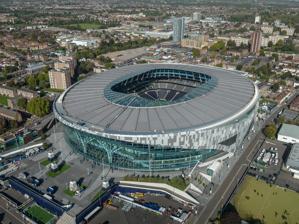
Building: Tottenham Hotspur Stadium
Country: United Kingdom
Year built: 2019
Football stadium in Tottenham, London, England This article is about the current stadium of Tottenham Hotspur opened in 2019. For the previous stadium located in the same spot, see White Hart Lane . Tottenham Hotspur Stadium UEFA Aerial view from southeast in October 2022 Full name Tottenham Hotspur Stadium Location Tottenham , London , N17 Public transit White Hart Lane Bruce Grove Northumberland Park Seven Sisters Tottenham Hale Owner Tottenham Hotspur Operator Tottenham Hotspur Capacity 62,850 Record attendance Association football (Premier League) : 62,027 ( Tottenham Hotspur vs. Arsenal , 12 May 2022) American football (NFL) : 61,273 ( Jacksonville Jaguars at Buffalo Bills , 8 October 2023 ) Field size 105 m × 68 m (114.8 yd × 74.4 yd) Surface GrassMaster (football) Turf Nation (NFL) Construction Built 2016–2019 Opened 3 April 2019 Construction cost £1 billion (entire project) Architect Populous Structural engineer Buro Happold Schlaich Bergermann (roof) SCX (retractable pitch) General contractor Mace Website tottenhamhotspurstadium.com Tottenham Hotspur Stadium is the home of Premier League club Tottenham Hotspur in North London , replacing the club's previous ground, White Hart Lane . With a seating capacity of 62,850, it is the 3rd largest football stadium in England and the largest club ground in London. It is designed to be a multi-purpose stadium and is the home of the NFL in the UK. It features the world's first dividing, retractable football pitch, which reveals a synthetic turf field underneath for NFL London Games , concerts and other events. The construction of the stadium was initiated as the centrepiece of the Northumberland Development Project , intended to be the catalyst for a 20-year regeneration plan for Tottenham . The project covers the site of the now demolished ground White Hart Lane and areas adjacent to it. It was conceived in 2007 and announced in 2008, but revised several times, and construction of the stadium, beset by disputes and delays, did not commence until 2015. The stadium opened on 3 April 2019 with a ceremony before the first Premier League game held there. The name "Tottenham Hotspur Stadium" was meant to be temporary, the intention being to sell the naming rights to a sponsor, but it has still not been renamed. The stadium is sometimes referred to as New White Hart Lane by fans and some in the media. History Further information: White Hart Lane and Northumberland Development Project Early grounds Aerial view of White Hart Lane , demolished in 2017. The greater part of the area in view was redeveloped in the new stadium project. Tottenham Hotspur was formed in 1882, and early matches of the club were played on public land at Tottenham Marshes . As their matches became more popular with the public and the number of spectators increased, the club decided to move to an enclosed ground allowing it to charge an entrance fee and control the crowd. In 1888, the club rented a pitch at Asplins Farm, next to the railway line at Northumberland Park . However, the ground soon became overcrowded, and in 1899 the club moved to a piece of land owned by the brewery company Charringtons to the east of Tottenham High Road behind the White Hart pub. This became the White Hart Lane ground. The club acquired the freehold of the ground, as well as additional land at the northern (Paxton Road) end, in 1905. Starting in 1909, a new stadium with stands designed by Archibald Leitch was built over a period of two and a half decades. The stadium had a capacity of nearly 80,000 by 1934. Over the years, the stadium underwent a number of changes and seating replaced the standing areas, which reduced the capacity to about 50,000 in 1979. Significant standing areas, however, still existed, including the long stretch of raised standing terrace favoured by fans on the East Stand known as The Shelf. Beginning in the early 1980s, the White Hart Lane ground was redeveloped, and in order to comply with the recommendation of the Taylor Report of 1989, it was turned into an all-seater stadium. The capacity of the stadium was reduced to around 36,000 by the time the refurbishment was completed in 1998. The capacity was, by then, lower than the grounds of other major English clubs, with many of these clubs also planning to expand further. As revenues from gate receipts in that period formed a substantial part of the club's income (before it became dominated by TV broadcast rights deals), Tottenham began to explore ways of increasing the stadium capacity to allow it to more effectively compete financially with rival clubs. A number of schemes were considered over the years; these included rebuilding the East Stand as a three-tier structure, and moving to different stadiums and locations such as Picketts Lock and the Olympic Stadium at Stratford, London . None of these plans came to fruition, except for a proposal to redevelop the existing site that would become the Northumberland Development Project . Planning The club first announced in 2007 that redevelopment of the current site was one of the options under consideration. In April 2008, the club revealed that it was considering the acquisition of the Wingate Trading Estate immediately adjacent to the north of White Hart Lane for building the stadium. In October 2008, the Northumberland Development Project, which included the construction of a stadium, as well as a club museum, homes, shops and other facilities, was announced. The early plan was for Tottenham to move into the new stadium, while it was partially built, at the beginning of the 2012–13 season, with the stadium completed by the end of the following season. However, the project was delayed, with the plan undergoing a number of revisions and the completion date pushed back several times. The club also did not fully commit itself to building the stadium in Tottenham until January 2012, after it had lost its bid for the Olympic Stadium to West Ham United . The layout for the Northumberland Development Project The first plan of the project, with a 58,000-capacity stadium, was released in April 2009 for public consultation. In October 2009, the planning application for a 56,000-seat stadium, designed by KSS Design Group , and other buildings was then submitted. The proposal, which included the demolition of eight locally listed buildings and two nationally listed buildings, was criticised by conservation groups including English Heritage , as well as the Government's advisory body on architecture, the Commission for Architecture and the Built Environment . In response to the objections, a revised plan, that retained some of the listed buildings, was resubmitted in May 2010. This plan was accepted by Haringey Council on 30 September 2010, and later by the Mayor of London , Boris Johnson , as well as the government. However, only part of this plan, the construction of Lilywhite House, was implemented. Models of buildings in the Northumberland Development Project In August 2011, a major riot erupted in a deprived area of Tottenham. Haringey Council, keen to keep the economically important club within the community, issued planning permission for the project on 20 September 2011, and a week later removed the demand for community infrastructure payments usually required for such a project. In a joint statement with Haringey Council in January 2012, Tottenham announced that it would stay in North Tottenham and work with the council to rejuvenate the area. In this scheme, the Northumberland Development Project would serve as the catalyst for a 20-year regeneration program planned by the Haringey Council. In March 2012, Haringey Council approved of plans to hand over council-owned land in the redevelopment area, including part of Wingate Trading Estate, as well as Paxton Road and Bill Nicholson Way, to Spurs. It also agreed on a Compulsory Purchase Order (CPO) to buy the remaining properties on Paxton Road that had yet to be sold. After a long delay, the Secretary of State for the Department for Communities and Local Government , Eric Pickles , confirmed the CPO on 11 July 2014. The owner of the remaining business with two plots on the development site, Archway Sheet Metal Works, then attempted but failed to have the CPO decision quashed in the High Court . On 31 March 2015, the remaining plots on Paxton Road were acquired, allowing the development to proceed. It was first revealed in October 2013 that the club was considering a new plan for a multi-use stadium that can also host American football games. On 8 July 2015, the club announced that it had reached an agreement with the NFL to hold a minimum of two NFL games a year in a 10-year partnership from 2019. The same day a new design team was also announced, alongside a revised project plan, with Populous led by Christopher Lee responsible for the stadium design. In December 2015, Haringey Council approved the revised plans, including the demolition of locally listed buildings. The Mayor of London also gave formal approval to the plans in February 2016. Construction Tottenham Hotspur Stadium construction May 2017 Construction of the northern section of new stadium in progress. A day after the last game at White Hart Lane in May 2017, demolition commenced to allow the new stadium's South Stand to be built. April 2018 Two steel "trees" supporting the South Stand erected and the cable net roof structure were installed and the trays or the retractable pitch are visible under the podium in the foreground. February 2019 Last section of metal cladding panels being installed and the stadium is nearly complete. Building work on the Northumberland Development Project started in September 2012, however, construction of the stadium itself did not commence until 2015 due to the CPO dispute. The stadium was constructed in two main phases so that White Hart Lane could still be used in the 2016–17 season while construction was still in progress. The first phase involved the building of the northern section of the stadium (including the North, West and East Stands), while the South Stand construction started in the second phase after White Hart Lane had been demolished. A large part of the land north of the existing stadium had been cleared by 2014 while the CPO dispute was ongoing. After the dispute was resolved, preliminary work on the basement began in the summer of 2015, with concrete and ground works for the foundation by Morrisroe starting in autumn 2015, based on earlier approved and amended plans. The new plan for the project was given final approval in February 2016, which allowed the construction of the main structure of the new stadium itself to start soon after. In order to facilitate the construction of the northern section of the stadium while matches of the final season were still being played at The Lane, the northeast corner of White Hart Lane was demolished in the summer of 2016 after the 2015–16 season had finished. From the basement to level 6, the construction of this section is in reinforced concrete. Three further levels above are constructed in steel frame. There are only six cores in reinforced concrete for vertical circulation of spectators instead of the eight expected of a stadium of this size as they needed to be constructed within the first phase of the stadium construction. The South Stand constructed in the second phase has open staircases to the concourses. The demolition of most of the remaining White Hart Lane ground began the day after the last home match of the 2016–17 season was played, and the demolition was completed with all visible remnants of White Hart Lane removed by early August 2017. Piling work for Phase 2 of the stadium construction started in June 2017. While the northern section constructed in the first phase is a largely concrete structure, the entire single-tier south stand has a steel frame to allow for a speedier construction. The two steel "trees" that support the South Stand were erected in December 2017. The compression ring that holds the cable net roof structure was completed in February 2018, and the roof structure raised in March 2018. Parts of the old White Hart Lane have been incorporated into the new stadium – crushed aggregate of the concrete foundation of White Hart Lane was mixed in with new concrete to create the floor of the concourse of the new stadium, and bricks from the East Stand were used for the Shelf Bar. A number of heritage plaques are placed around the stadium marking points of the old stadium, such as its centre. The pitch was laid in early October 2018. The exterior of the stadium is finished with 35,000 decorative tiles, 4,801 perforated metal panels and 2,505 glass panels. The external cladding of the stadium was completed with the last few metal panels of the 'veil' installed in March 2019. Opening View of stadium from the east Four test events were initially planned at the stadium in August and early September 2018; the first two were intended only for club staff and officials, and the following two open to the public with increasing levels of attendance necessary for the issuing of safety certificate. However, issues with the critical safety systems due to faulty electrical wiring delayed the completion of the stadium, and these two games were postponed to March 2019. A fan familiarisation event was held instead at the stadium in December 2018. The first match, an under-18s fixture between Tottenham and Southampton held on 24 March, was attended by 28,987 fans and won by Tottenham 3–1, with the first ever goal at the stadium scored by J'Neil Bennett . The second, a Legends match against Inter Milan on 30 March, was attended by 41,244, but resulted in a 4–5 loss to the Inter Forever team. The opening was originally planned for the second home match against Liverpool in September 2018, but delays to the opening of the stadium forced Tottenham to extend their temporary tenancy of Wembley Stadium for the 2018–19 season until April 2019. They also played their home game in the third round of the EFL Cup at Stadium MK . The first NFL game was due to be Oakland Raiders against Seattle Seahawks on 14 October 2018 but this too was relocated to Wembley following the stadium delay. The club shop was the first to open on 23 October 2018. The stadium opened with a ceremony on 3 April 2019 before its first competitive senior game, a Premier League match against Crystal Palace . The match was won by Tottenham 2–0, with Son Heung-min scoring the first ever official goal at the new stadium. Architecture and facilities View of stadium from Tottenham High Road The stadium is an asymmetric bowl, with a capacity of 62,850. The bowl shape of the stadium comes from the need to maximise hospitality facilities while the asymmetry is the result of the creation of a single-tier stand in the south. The stadium is around 48 m high, 250 m long on its north–south axis and about 200 metres wide east to west. The stadium covers an area of 43,000 m 2 , nearly twice the area of White Hart Lane (24,000 m 2 ). There are 9 floors in the horseshoe-shaped northern section above the basement, and 5 floors in the south, with a gross internal area of 119,945 m 2 , which is around four times that of White Hart Lane. West entrance of stadium on Tottenham High Road The front of the West Stand faces the High Road and features a projecting, angled, glazed box that encases an escalator and serves as the main entrance for guests and patrons. The projecting entrance, along with the facades of other buildings of the Tottenham Experience, present a traditional linear frontage along the High Road. A 9.5-m pavement is created in front of these buildings to improve the flow of the crowd on match day on the High Road. To the east, on Worcester Avenue, is a dedicated entrance for NFL events. There are two raised podiums for fans access, one to the north and one to the south. Away fans may enter from the northeast corner of the stadium via Worcester Avenue and the north podium. A large open public square, the size of Trafalgar Square , has been created on the south podium as the main access point for home fans. The square has a number of ventilation shafts, and it may be used for sporting and community activities. The square is fronted by a single 7,000 m 2 curved glazed facade, behind which is a 5-storey atrium where fans can access the South Stand. South entrance to the atrium of the stadium The bulk of the structure dominates the surrounding area, but the appearance of the mass of the building is modulated by different claddings of glass, metal panels and pre-cast concrete. The perforated metal panels serve as a screen but allow for natural ventilation and light for the open plant areas in the stadium, and they also act as a unifying sculptured element in the appearance of the stadium. Regions of glazing not covered by the metal screen, including the main entrances and concourses, offices, Sky Lounge, as well the extensive glazed area to the south, allow for views into and out of the stadium. The metal panels may be in an open or closed position, and they are lined with LED luminaires that glow on match nights. The roof is a cable net structure, held in place by an elliptically shaped compression ring. The roof has a circumference of 720 metres, and it is clad in standing seam aluminium panels that end with extruded polycarbonate on the inside edge to allow light through onto the pitch but reduce the contrast of the shadow of the roof on the pitch. 810 curved aluminium eave cassettes connect the roof to the wall. The pitch is lit by 324 LED floodlights, arranged in 54 groups of six and attached to the columns of the roofing system. There are four large LED screens inside the stadium, the two on the south side are the largest of any stadium in Western Europe. There are also two facade video displays on the outside of the stadium, three tiers of LED ribbon displays inside, and nearly 1,800 video screens in and around the stadium. The stadium is designed like a concert hall with good acoustics in mind so as to optimise the atmosphere on match day. The corners of the stadium are enclosed and the stands are placed close to the pitch, with fans generating a "wall of sound" that can reverberate around the ground. The design extends to the shape and material of the roof and the seating, such as aluminium soffit lining to the roof, and aims to produce cleaner and quicker reverberation times that allow fans to sing in sync thereby producing chants that are louder and last longer. The stadium is also designed to maintain the character but noisier than White Hart Lane and facilitate a sense of "home". View of South Stand Stands Although the stadium is designed as a bowl, it still has four distinct stands. The tiers of the stands are set at angles of up to 35 degrees, the maximum permissible in British stadium design, and all seats provide clear views of the pitch for the ticket holders. The South Stand is designated the 'Home End', and it has a single tier which is the largest single-tier stand in the country, with seating for 17,500 fans. It is 34.1m high with a 34 degree incline, has concourses on Level 1, 2, 3 and 4 and is accessible from the south atrium. The design of the South Stand is influenced by the "Yellow Wall" of Borussia Dortmund 's Westfalenstadion and the stand is intended to be the "heart-beat" of the stadium that can generate an intense atmosphere on match day. Away dugout below the West Stand The 35.5m high North Stand has three tiers with concourses on Level 1, 2, 4 and 5. The East and West Stands are 33.8 m and 33.2 m high respectively, and have concourses on Level 1 and 5. Both stands have four tiers each, two of which are smaller and intended for premium seating . There are around 8,000 of these premium seats as well as 70 private loges and super loges for premium members and corporate hospitality. The seats of the stadium, initially numbered 62,062 but increased in three stages to 62,850. are in navy blue, with 42,000 of these reserved for season ticket holders. The seats have a minimum width of 470mm (compared with the 455–460 mm of the previous stadium), increasing to 520–700 mm for premium seats, with legroom of between 780 and 858mm. Views towards the North Stand. Away fans sit on the northeast corner. The Sky Bridge is above the North Stand. Away fans are allocated seats in the north east corner; 3,000 seats in the lower tier for Premier League games, while for domestic cups they may be allocated up to 15% of the capacity spread over three tiers. The stands include areas with 7,500 seats that can be quickly turned into safe standing areas should there be a change in the legislation that banned standing in football stadiums. It is the first Premier League stadium with areas of rail seating, and it is one of the five stadiums to trial "safe standing" in January 2022. A family area is located in the north west corner for those attending with their children. Disabled fans are catered for with 265 wheelchair bays, areas for assistance dogs as well as facilities for those with "complex care requirements". Accessible seating is available in all four stands, where the design allows for flexible seating for family groups. Pitches The association football pitch of the stadium has a standard dimension of 105m x 68m, same in size as the pitches at Old Trafford and Wembley Stadium, but 440 square metres larger than the pitch at White Hart Lane. The overall grass surface is 114.58×79.84 metres, including the perimeter between the pitch and the stands. The distances between the stands and the pitch are minimised so as to enhance the atmosphere on match days – 7.97 metres (26.1 ft) on the east, north and west sides from the front of the stand to the pitch, and 4.985 metres (16.4 ft) at the south end of the pitch. In order to keep the football pitch in optimum condition, there are two different surfaces – a GrassMaster hybrid grass pitch for football, and a synthetic turf surface underneath to be used for NFL games, as well as concerts and other events. The football pitch can be retracted in a way similar to that of the Arizona Cardinals ' home stadium , but it is the first in the world to split into three sections before retracting. The pitch needed to split so as to accommodate the two columns supporting the South Stand when retracting. Each of the three sections weighs more than 3,000 tonnes, and is made up of 33 smaller trays, making a total of 99 trays, with a combined weight of 10,000 tonnes. The retracting pitch slides into the car park under the South Stand and the south podium, and the surface can be switched in 25 minutes to an hour. The NFL field is placed 1.6 metres beneath the natural turf surface, and the change in height when the surface is switched also produces ideal sightlines for the front row for both codes (NFL team personnel tend to stand along sidelines in allocated areas which would block the view of the front row if the field level is not lower in NFL games). Grow lights suspended on trusses over the pitch The stadium features the world's first integrated grow lighting system over the pitch. Grow lights are suspended on six 70-metre trusses to encourage the growth of the grass in the shaded areas of the stadium, and they can be folded away under the North Stand when not in use. The grass can also be maintained for up to 5 days with artificial lighting, air ventilation, dehumidification and irrigation systems when the pitch is retracted under the south podium. Facilities Home dressing room at the stadium The stadium provides separate facilities for football and NFL players; these include changing rooms, medical facilities, restaurants, hydrotherapy pools, warm-up areas, pre-match players' lounge, as well as lounges and creches for their families. It also caters for the different requirements of football and NFL media. There are a number of bars for fans on match day. In the South Stand is the Goal Line Bar, which at 65m is the longest in Europe. The White Hart and The Shelf are bars in the East Stand, while The Dispensary is found in the West Stand. The stadium offers a wide range of food and drinks outlets (65 at the club opening); in the South Stand is the 'Market Place' with a range of food and drink outlets, and a selection of food outlets are also available in other stands. Other features include an in-house bakery and the world's first microbrewery in a stadium, which can produce 1 million pints of craft beer a year and deliver up to 10,000 pints a minute. The stadium is the first cashless stadium in the country, it also offers stadium-wide connectivity for all the fans with more Wi-Fi access points and Bluetooth beacons as well as greater bandwidth than any other stadium. Some car parking spaces, but not for general admission fans, are provided underneath the stand and in the basement. A range of hospitality facilities in the East and West Stands are provided for those with premium memberships. These include two Sky Lounges on the top floor of the East and West Stands, with views over London and the pitch, the Sky Bridge, which is the world's first bridge to be suspended from the roof of a stadium, 65 suites of private loges and super loges, Michelin star level dining, and the Tunnel Club that allows its members to observe the players as they walk from the dressing room to the pitch through a glass-walled tunnel. The Market Place under the South Stand Players tunnel The stadium is intended to be active all year round as a sports and entertainment destination with conference and banqueting facilities. It offers visitor attractions such as a 'Dare Skywalk' opened on 31 August 2020; visitors may walk up the side of the stadium to the roof, then over a glass walkway around the golden cockerel above the South Stand where they may view the goal line from the roof, or abseil down to the south podium from a viewing deck. The East Stand includes a double-height banquet hall that may be used for conference events. To the south of the stadium, the raised podium forms a large open public square that may be used for a range of sporting and community activities. The Tottenham Experience, which includes a club shop, club archive and museum on Tottenham High Road, serves as the arrivals hub for visitors, where they may collect tickets and start a tour of the stadium. The museum is located in the Grade II listed Warmington House, and the new club shop is the largest in Europe, featuring a 100-seat auditorium area that may be used for pre-match experiences. On the northwest corner is M cafe, a media room that may be open to the public and used as a cafe on non-match days. On 23 July 2021, the OOF art gallery opened. The gallery occupies the Grade II listed Warmington House within the stadium and is accessed through the club shop. Other facilities may be offered in ancillary buildings surrounding the stadium, including a ticket office, and a planned extreme sports building as well as a community health centre. Statuary A 4.5-m-tall and near-double-sized fibreglass replica of the spurs cockerel, originally created in 1909 to sit atop the west stand at White Hart Lane, was placed on the roof structure above the South Stand on 6 November 2018. It is a faithful replica of the original, including dents caused by Paul Gascoigne when he shot at it with an air rifle . A statue of Bill Nicholson will be placed on the south west approach to the stadium; the old gate to the West Stand from White Hart Lane will also be placed here, and the statue of Nicholson will be positioned at its centre, recreating a historic photographic image of Nicholson. Uses The stadium's over-arching use is as the home venue of Tottenham Hotspur, who play all their Premier League and cup home matches at the ground. However, the stadium is also used for other football events; in its first year, it was used for a live screening of the 2019 UEFA Champions League Final , select Under-23s games, as well as the first North London derby in the FA Women's Super League between Tottenham and Arsenal held on 17 November 2019. The stadium has since hosted a number of home games for Tottenham's women's team. The stadium is intended to be used for a number of purposes aside from association football, serving as the venue for NFL games and other events. It can host up to 16 non-association football events a year, at least two of which will be NFL games. NFL London Games Main article: NFL International Series Dolphins v Jaguars getting ready to start at the stadium in 2021 Tottenham Hotspur Stadium is the first and only stadium to be designed specially for NFL games outside of North America and is officially the home of the NFL in the UK. The first game at the stadium took place on 6 October 2019 when the Chicago Bears played against the Oakland Raiders . A record crowd of 60,463 watched the Raiders win a close game 24–21. The following week, the Tampa Bay Buccaneers hosted the Carolina Panthers on 13 October. Logo of Carolina Panthers at Tottenham Hotspur Stadium The first touchdown at the stadium was scored by Josh Jacobs . A number of NFL events were held at the stadium before the first game, including the trials for the first intake of the NFL Academy was launched at the stadium on 2 July 2019. The NFL returned in 2021 after the 2020 games were cancelled due to the COVID-19 pandemic , with the Atlanta Falcons hosting the New York Jets on 10 October 2021, and the Jacksonville Jaguars hosting the Miami Dolphins the following week on 17 October, with Atlanta and Jacksonville winning. Prior to cancellation of the games in 2020 both Miami and Atlanta were due to host games at Tottenham Hotspur Stadium and Jacksonville were scheduled to host two games at Wembley Stadium . The venue hosted two regular season games in October 2022. The New Orleans Saints hosted the Minnesota Vikings and the Green Bay Packers hosted the New York Giants . This was the first time the Green Bay Packers played a game abroad. The NFL returned to the Stadium for two regular season games in October 2023. The Buffalo Bills hosted the Jacksonville Jaguars who played at Wembley Stadium against the Atlanta Falcons the week before, making this the first time an NFL team has played back to back in London . The Tennessee Titans would then host the Baltimore Ravens the week after. NFL Flag The first UK regional flag football championships for schoolchildren aged 8–11 were held 3 July 2019. Twelve schools, 180 young athletes, playing their part in the stadium's first ever competitive NFL games. Houghton Primary School from Godmanchester beat Ysgol Gwynedd School from Flintshire 32–31. International football The stadium is one of the stadiums chosen to stage the matches of UEFA Euro 2028 to be held in the United Kingdom and Ireland. Rugby league 2022 Challenge Cup Final The Tottenham Hotspur Stadium was selected to host a match of the 2020 Kangaroo tour between England and Australia , however the tour was cancelled due to the COVID-19 pandemic . The first rugby league game at the stadium came two years later with the 2022 RFL 1895 Cup Final played on 28 May 2022 between Leigh Centurions and Featherstone Rovers , the competition is for professional clubs below the Super League and is played as a curtain raiser to the Challenge Cup Final. The 2022 Challenge Cup Final between Huddersfield Giants and Wigan Warriors was played following Leigh's victory in the 1895 Cup. Both played at the Tottenham Hotspur Stadium instead of their traditional home of Wembley Stadium due to Wembley holding the EFL play-offs , with the move to May a result of a BBC broadcasting conflict in the usual month of the final in August. Wigan won the cup final 16–14. Rugby union See also: The Showdown (rugby union) The Premiership Rugby club Saracens agreed to play their annual showpiece game at the stadium for five years, starting in 2020. However, the first match originally scheduled for 28 March 2020 was cancelled due to the COVID-19 pandemic . Saracens eventually played their first match at the stadium on 26 March 2022, when they defeated Bristol Bears . Saracens' showdown against Harlequins drew a crowd of 61,214 in March 2024. In May 2024, the stadium hosted both the European Rugby Champions Cup and European Rugby Challenge Cup finals. Hockey Tottenham Hotspur Stadium was proposed as one of four venues for a joint bid for the 2026 Men's FIH Hockey World Cup . Concerts The stadium is permitted to hold up to six music concerts a year. The football pitch is retracted and the artificial pitch is in use when a concert is held. The first artists scheduled to perform at the stadium were Guns N' Roses , originally to be held in 2020 as part of the European leg of their Guns N' Roses 2020 Tour , but delay until 1–2 July 2022 due to Covid. Other artists who performed at the stadium included Lady Gaga , and Beyoncé whose five-night shows were attended by 240,330 fans. Boxing The stadium was initially to host the Anthony Joshua vs. Kubrat Pulev for the heavyweight world titles for its first bout on 20 June 2020 but it was postponed and rescheduled elsewhere due to the pandemic. The first boxing bout hosted by the stadium was the Anthony Joshua vs. Oleksandr Usyk match on 25 September 2021 between Joshua, defending his WBA (super) , IBF , WBO , and IBO belts, and Usyk , the former undisputed cruiserweight champion fighting his third bout at Heavyweight . Usyk defeated Joshua by unanimous decision in front of a crowd of 65,000. On 3 December 2022, in the bout between Tyson Fury and Derek Chisora at the stadium, Fury defeated Chisora by technical knockout in the 10th round of their trilogy in front of a crowd of nearly 60,000. Go-karting A go-karting track was built under the South Stand, after a 15-year motorsport deal was signed with Formula One . It is the world's first in-stadium electric karting facility and the track is accredited by the National Karting Association that allows it to host races for karting championship. A driver academy programme is also planned. Three track layouts are available designed to suit racers of different ages and ability. The facility opened on 6 February 2024. Other uses During the COVID-19 pandemic, the stadium became the first community hub to be opened for the delivery of food to vulnerable Londoners. It was also the first to be used as a centre for drive-through COVID-19 testing, and the Women's Outpatient Services of the North Middlesex University Hospital was relocated to the stadium to free up hospital capacity as well as keeping pregnant women away from the hospital. Attendance The stadium had an initial capacity of 62,062, increased later in stages to 62,850, but due to the need to segregate fans, the full capacity may never be reached for association football matches as some seats are deliberately kept unused. Attendance is counted by the number of fans going through the gates rather than the number of tickets issued which is the method used by many grounds such as the Emirates as well as Spurs at Wembley where attendance figures may include season ticket holders who did not turn up for matches and unused free tickets. The first match after its official opening, although sold out, was attended by 59,215 fans as some rows of seating were kept empty and some premium areas were not yet opened. Attendance in the first season at the stadium averaged at 59,175 from the seven home matches played there, compared to 59,826 for all home matches that season, most of which were played at Wembley which has a higher capacity. The official stadium record attendance for a Tottenham game currently stands at 62,027 in the English Premier League match against Arsenal on 12 May 2022, beating the previous record of 61,104 against Chelsea on 22 December 2019. The previous highest attendance for any game was the first NFL game held at the stadium on 6 October 2019 between Chicago Bears and Oakland Raiders , which was watched by 60,463 spectators. The highest attendance for an NFL game is 61,273 for the game between Buffalo Bills and Jacksonville Jaguars that took place on 8 October 2023. It recorded what was at the time the highest ever attendance for a Women's Super League match at 38,262 in the match against Arsenal Women held on 17 November 2019. Cost, finance and sponsorship East entrance on Worcester Avenue View from south An early estimate put Phase 2 of the development, that includes the construction of the stadium, at £305 million, but in July 2018, it was reported that the construction of the stadium itself was projected to cost £350–£400 million, out of the estimated £850 million cost for the entire Northumberland Development Project. The cost had increased due to the higher cost of import by at least 15% caused by the Brexit vote on the exchange rate, changes to the build, overtime working, extra hirings and higher construction costs. The club said that the final cost would be less than £1 billion, and just before the stadium opened in April 2019, the club chairman Daniel Levy said that the cost is of the order of £1 billion. In November 2020, Levy indicated that the stadium build had cost £1.2 billion. The project was financed through a combination of the club's own resources, bank loans and club revenues. A £200 million interim financing facility was arranged in December 2015 with three banks to finance the project. This was replaced in May 2017 by a £400 million, five-year loan, deal with the banks to fund the remaining build. By this stage, £340 million had already been spent on land acquisition and the planning process, as well as the construction cost; £100 million of this came from the 2015 interim financing, with the rest from club resources. However, with costs spiralling, the club was forced to borrow an extra £237 million, raising the financing facility to £637m. The debt will be repaid over a 23-year period at £30 million a season. In order to reduce debt-servicing costs and improve annual cash flow, £525 million of the debt was refinanced by issuing bonds that will mature in 15 to 30 years' time. The bond issue was arranged by Bank of America Merrill Lynch , which also provided a £112m loan. The club aims to pay for the stadium through a number of means: income from ticket sales is forecast to increase to £100 million per year, more than twice that earned from White Hart Lane; revenues from other sports hosted at the stadium with the NFL contributing £10 million to the initial cost; increased hospitality and catering income, as well as sponsorship, merchandising, advertising, concession and digital rights, and broadcast revenues. In June 2020, during the COVID-19 pandemic, the club had to secure a £175m loan from the Bank of England due to the loss of expected revenue streams as matches and scheduled events such as concerts at the stadium had to be cancelled. In February 2021, a financial analysis indicated that the club had the biggest debt amongst all European clubs. The great portion of the estimated £1.177 billion debt was due to the construction of the stadium. Partnership and deals The club has a number of partners at the stadium. Following on tradition, Heineken , who have previously held sponsorship deals, have been named as the beer sponsor for the new stadium. The north London brewer Beavertown is the official craft beer supplier and it installed the world's first stadium-located microbrewery on the south east corner of the stadium. The company selected by the club to supply the advertising system in the new ground was TGI. Tottenham signed a contract with LG to supply the new stadium with "ultra-premium" TVs and digital signage. Hewlett Packard Enterprise is the IT networking and wireless infrastructure partner for the new stadium. The concessions for food and drink in the stadium are run by Levy , a subsidiary of Compass . Naming rights The stadium will remain named Tottenham Hotspur Stadium until a naming rights agreement is reached. The club is apparently seeking offers in excess of £20m annually (£400 million for a 20-year deal or £200 million for 10 years), or £25 million in a 15-year deal (£375 million). Economic impact The club estimates that the stadium will inject around £293 million a year into the community in Tottenham, and create more than 1,700 new jobs out of the total of 3,500 jobs created when the project is complete. Reception The South Stand, also known as the Park Lane end, before the UEFA Champions League quarter-final with Manchester City F.C. on 9 April 2019, with fans displaying the club motto 'To Dare Is to Do'. The new stadium has received generally positive comments from fans as well as sports and architecture writers alike. Paul Hayward of The Telegraph described it as "imposing and extravagant, yes, but still true to Tottenham Hotspur's spirit and raison d'être ". The Observer ' s architecture critic Rowan Moore , despite being unimpressed by the "ugliness" of its external appearance, chose it as one of the top five buildings of 2019, arguing that the stadium is at its best as a venue for watching football, and that it has achieved "the desired combination of magnificence and intimacy". Similarly David Hytner of The Guardian noted that while the stadium is significantly larger, it still has the "feeling of intimacy" due to the closeness of the stands to the pitch, and that the design of the stadium has managed to "retain the feel of the old White Hart Lane". Henry Winter of The Times offered the opinion that the new stadium has shown the other clubs "the quality of spec required" for a new stadium, and one that can produce the loudest sound for the fans. He also noted the significance of the new stadium within the community in Tottenham by helping to regenerate a deprived area blighted by riots, becoming a stadium that is "a must-see stop on those touring London's architectural splendours" and one should be a source of pride "for all in the game". In a survey of 4,302 fans organised by Tottenham Hotspur Supporters' Trust, 95% were satisfied with their experience attending games at the new stadium, compared to 52% of fans who were satisfied while Tottenham were playing at Wembley Stadium. 84% of those were satisfied with the atmosphere at the stadium for league game, rising to 98% for European games. Northwest corner of stadium, with access to the north podium, the Paxton ticket office and a cafe The stadium won the Supreme Award for Structural Engineering Excellence in the Structural Awards from the Institution of Structural Engineers in 2019. It also won in the Long Span Structures category. Other awards it has received in 2019 include Architects' Journal 's Architecture Awards for 'Best Leisure Project', the Building Magazine Project of the Year, Gold awards from the World Interior News (WIN) in the Branding and Wayfinding category as well as for its general concourse design in the Leisure and Entertainment Interiors category, Bronze Award in the Leisure category of the World Architecture News Awards, Local Authority Building Control (LABC) Building Excellence Award in the Best Inclusive Building category for Tottenham Experience, and British Constructional Steelwork Association's Structural Steel Design Award for Project of the Year. It was voted second by the public in the Stadium of the Year awards at StadiumDB.com in March 2020 after the Puskás Aréna in Hungary . It was also named the Venue of the Year for "the world's best stadium, arena or sports venue" in 2020 by TheStadiumBusiness, and won the stadium category at the mondo*dr Awards 2020. It won the RIBA National Award and London Award for 2021, and won the Special prize Interior in the Sports category of Prix Versailles 2020. In popular media The stadium is the subject of an episode of Richard Hammond's Big where the show's presenter Richard Hammond explores the biggest things he can find, broadcast in February 2020 on Discovery Channel . The stadium was the setting for an elimination challenge on the fourth episode of Top Chef: World All-Stars . Transport The stadium is accessible via a number of London Overground , London Underground and National Rail stations: Seven Sisters , Tottenham Hale , Northumberland Park , and White Hart Lane stations. The nearest station, at around 200m away, is White Hart Lane, which is on the London Overground line from Liverpool Street station . The station ticket hall was rebuilt in 2019, and a Wembley-style walkway for fans from the station to the stadium is planned. The next nearest is Northumberland Park and fans can reach the stadium via Park Lane. Both Seven Sisters and Tottenham Hale stations are stops along the Victoria line on London Underground . The walk to the stadium from Seven Sisters station takes around 30 minutes. White Hart Lane and Seven Sisters are popular stops for fans which can cause congestion after games on match days. The stadium area is served by up to 144 buses an hour. Bus routes that stop close to the ground are 149 , 259 , 279 , 349 , and W3 . A number of bus routes however are subject to diversions on matchdays. The club also operates two high frequency shuttle bus services to the stadium, one from Alexandra Palace via Wood Green (on Piccadilly line ) and finishing at Haringey Sixth Form College , and the other from Tottenham Hale to Duke's Aldridge Academy . On matchdays, roads near the stadium are normally closed to traffic two to three hours before kick-off, and one to one-and-a-half-hours after the match. Car parking in the area is controlled on matchdays. Tottenham has also started an arrangement with Big Green Coaches to provide matchday travel for fans to and from matches. A number of major towns in and around South East England are chosen as pickup points and supporters are dropped off at a designated coach parking facility near the Stadium, and are collected from the same area, with coaches departing around an hour after the final whistle back to their collection points. See also List of football stadiums in England List of stadiums in the United Kingdom by capacity Potential London NFL franchise Lists of stadiums References